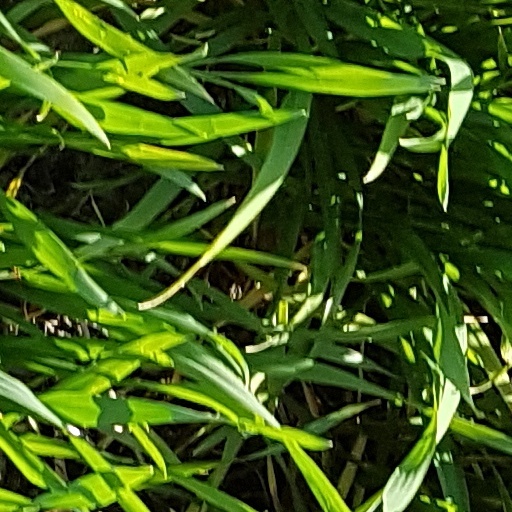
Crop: wheat